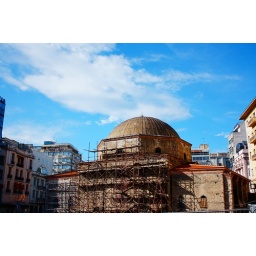
A nice blue sky in January!!